Hardware acceleration

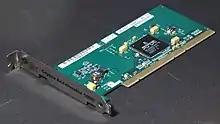
A cryptographic accelerator card allows cryptographic operations to be performed at a faster rate.

Hardware acceleration is the use of computer hardware designed to perform specific functions more efficiently when compared to software running on a general-purpose central processing unit (CPU). Any transformation of data that can be calculated in software running on a generic CPU can also be calculated in custom-made hardware, or in some mix of both.